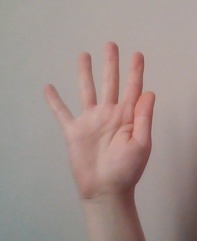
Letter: sheen